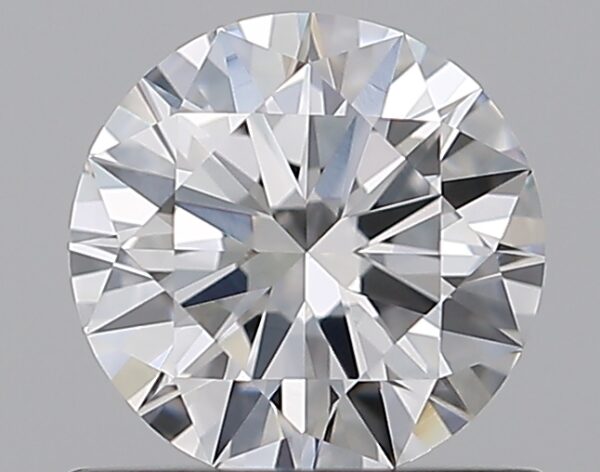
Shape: round
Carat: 0.73
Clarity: VS1
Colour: D
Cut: EX
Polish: EX
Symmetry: EX
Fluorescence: M
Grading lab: GIA
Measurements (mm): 5.87 x 5.91 x 3.49